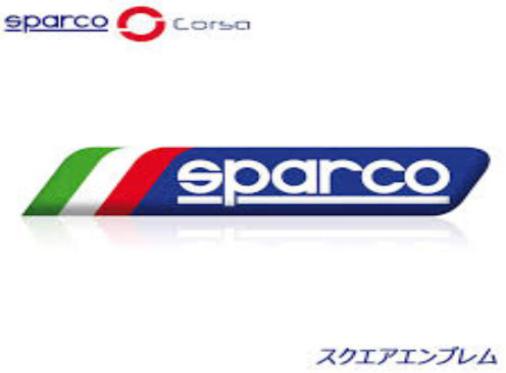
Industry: Clothes